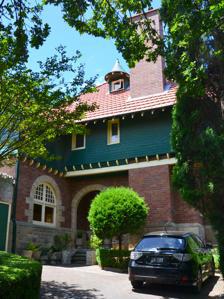
Country: Australia
Year built: 1893
Historic site in New South Wales, Australia Hollowforth Hollowforth , pictured in 2012. Location 146 Kurraba Road, Kurraba Point , North Sydney Council , New South Wales , Australia Coordinates 33°50′29″S 151°13′22″E / 33.8413°S 151.2228°E / -33.8413; 151.2228 Built 1893–1893 Built for Professor Richard Threlfall Architect Edward Jeaffreson Jackson in association with S. G. Thorp Architectural style(s) Federation Arts and Crafts New South Wales Heritage Register Official name Hollowforth Type State heritage (built) Designated 2 April 1999 Reference no. 450 Type House Category Residential buildings (private) Location of Hollowforth in Sydney Show map of Sydney Hollowforth (Australia) Show map of Australia Hollowforth is a heritage-listed residence in Kurraba Point , North Sydney Council , New South Wales , Australia. It was designed by Edward Jeaffreson Jackson and in association with S. G. Thorp and built from 1893 to 1893. The property is privately owned. It was added to the New South Wales State Heritage Register on 2 April 1999. History Detail of the Hollowforth gables , pictured in 2012. Hollowforth was completed in 1893 as the home of Professor Richard Threlfall . The house was designed by E. Jefferson Jackson in association with S. G. Thorp. A billiard room with bedroom over was added to the garden front on the eastern elevation by architects Spain and Cosh in 1913 and for the then owner A. H. Way Esq. Sir Richard Threlfall (1861-1932), physicist and chemical engineer, was born on 14 August 1861 at Hollowforth, near Preston, Lancashire , England , the eldest son of Richard Threlfall, a small landholder, wine merchant and sometime mayor of Preston, and his second wife Sarah Jane, née Mason. Threlfall was educated at Clifton College , Bristol , where he shared a study with (Field Marshal Lord) Haig, and at Gonville and Caius College, Cambridge. He also read mathematics privately with W. J. Ibbetson and, midway through his course, studied at the University of Strasbourg under August Kundt and Rudolph Fittig. On graduating with first-class honours in the natural sciences tripos, he lectured at his college and worked as a demonstrator in the Cavendish Laboratory under his friend J. J. Thomson. In 1886 Threlfall was appointed to the chair of physics at the University of Sydney . He was exactly the right person to bring its somewhat moribund teaching into line with the best modern practice, for his training had instilled in him the latest vision of the subject: a body of knowledge expressed in the language of mathematics, but grounded upon laboratory practice characterized by ever-increasing precision of measurement. Despite having lost several fingers while experimenting with explosives, Threlfall was an outstanding manipulator of apparatus whom Thomson regarded as "one of the best experimenters I ever met". Fired with a passion for research and a determination to create in Sydney a major centre of physical inquiry, immediately upon his arrival Threlfall launched an extensive series of projects using equipment he had bought, without authorization, in Europe. By sheer force of personality, he soon prevailed upon the university and the colonial government to provide him with a splendid new building (completed in 1888) in which to house it. Threlfall's research developed along three separate lines. One, on explosives and the propagation of explosions, led to his being used as a consultant by the local military authorities. Another involved the electrical properties of dielectric materials such as sulphur and selenium. Finally, Threlfall and his student and friend J. A. Pollock developed a quartz thread torsion balance for use as a gravity meter, and then used this to make measurements in a wide range of eastern Australian localities. Through scientific correspondents in Europe and North America, of whom Thomson was by far the most important to him, Threlfall kept abreast of developments in his field. Leaving Australia in 1898, he found a congenial position as director of research with Albright & Wilson, chemical manufacturers, at Oldbury, England. Shortly afterwards he joined their board and was elected a fellow of the Royal Society , London, in 1899. He retained the lease to the land until the department store owner Arthur H. Way , chairman of E. Way & Co. in Pitt Street, acquired the lease in 1908 and bought the freehold title to the land in 1913. Description Hollowforth reflects the Art Nouveau influence the theme of which is carried through into the fluld geometric pattern of the shingled wall surfaces. Its roof is a dramatic composition of stepped hips, broken gables , massive brick chimneys and dormer windows with conical caps. The shingled upper walls are bellcast over the lower brick walls supported on a sandstone base. The variety of window forms is typical of the period. The interior contains several fine Art Nouveau features such as leadlighting, tapered stair balusters and joinery details. Prior to its conversion into 2 strata units, the house was being used as 13 flatettes. A dramatic and innovative architectural statement in the shingle style by one of the leading architects of the Federation era, E. Jeaffreson Jackson. Hollowforth joins with a number of Horbury Hunt's commissions to represent the finest examples of this style within the State. The fine landscape setting contributes to the significance of the property. The interior room configuration is significant as is the room size and detailing. Heritage listing Hollowforth was listed on the New South Wales State Heritage Register on 2 April 1999 having satisfied the following criteria. The place has a strong or special association with a person, or group of persons, of importance of cultural or natural history of New South Wales's history. Hollowforth's architect E. Jefferson Jackson is regarded as a leading architect of the period and the house ranks alongside a number of Horbury Hunt's commissions as the finest examples of the shingle style within the State. The place is important in demonstrating aesthetic characteristics and/or a high degree of creative or technical achievement in New South Wales. Hollowforth which is both innovative and bold is an outstanding example of the American shingle style displaying further influence by the Art nouveau and Federation Arts and Crafts movement. Situated on a curve within the road, Hollowforth forms an important streetscape element complementing the style of its neighbours. See also Australian residential architectural styles References